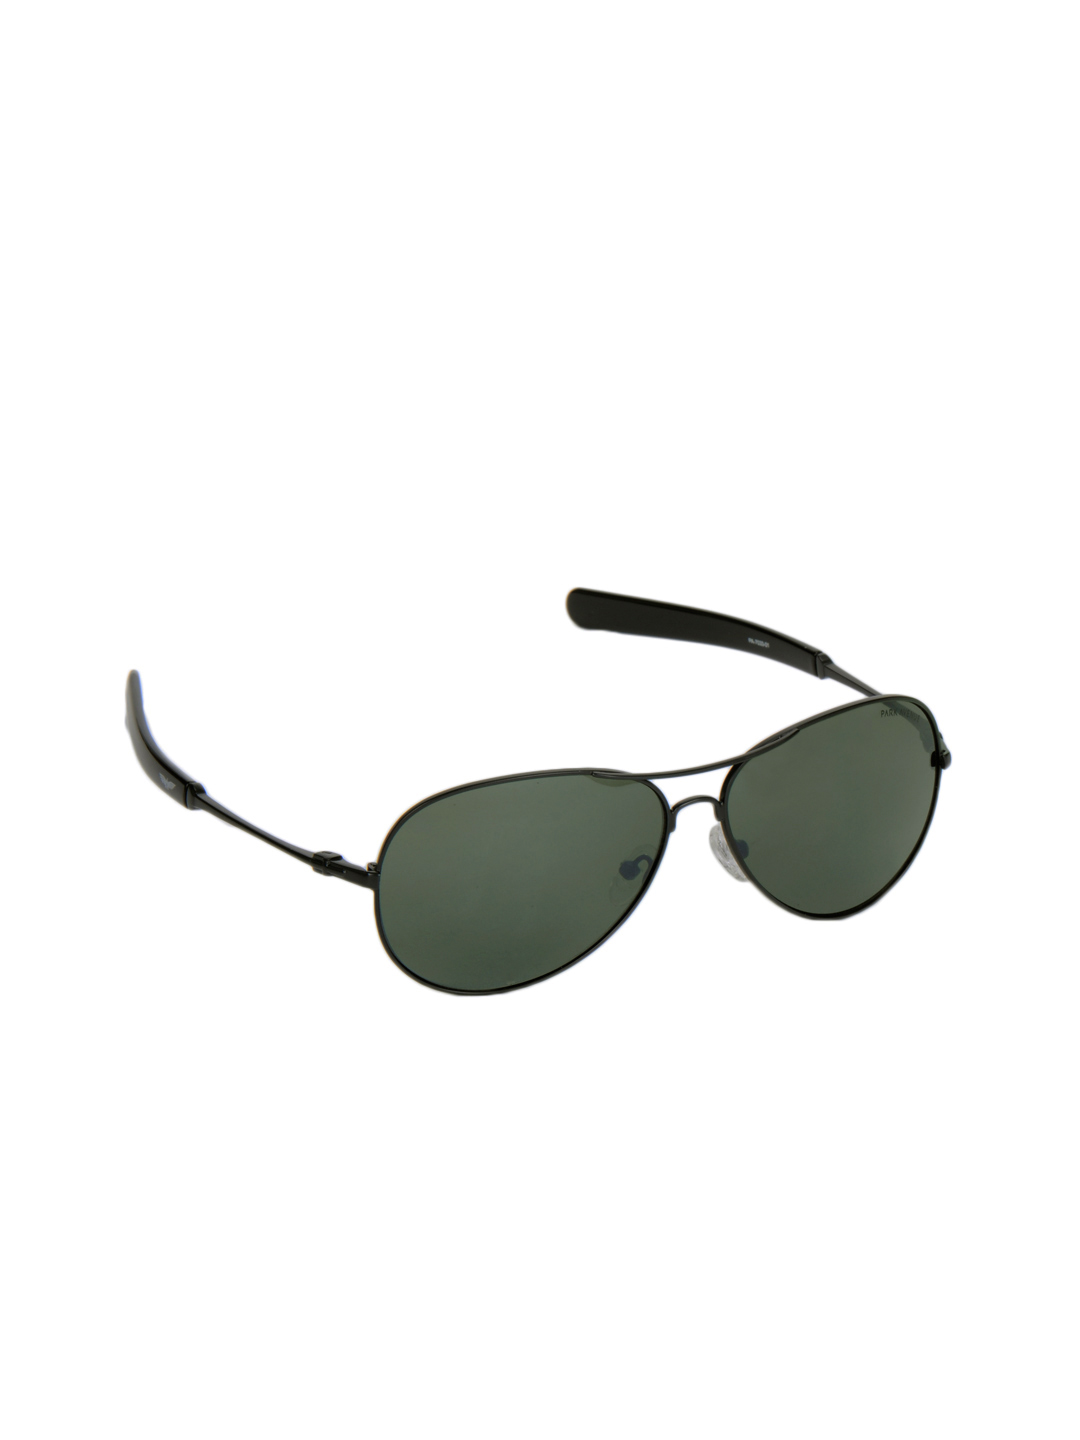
Park Avenue Men Black Frame Sunglasses
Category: Accessories / Eyewear / Sunglasses
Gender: Men
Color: Black
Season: Winter 2016
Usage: Casual